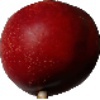
Label: Nectarine 1